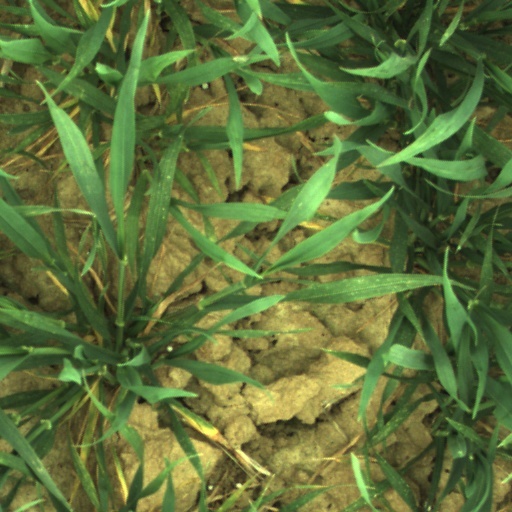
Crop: wheat